South African Class 7E2, Series 1

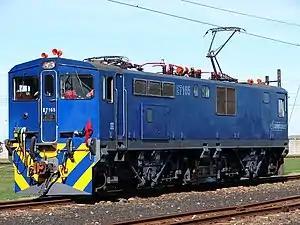
E7165 at Swartkops, Port Elizabeth in April 2013

The South African Railways Class 7E2, Series 1 is an electric locomotive. South African Railways placed 25 Class 7E2, Series 1 electric locomotives with a Co-Co wheel arrangement in service in 1982.